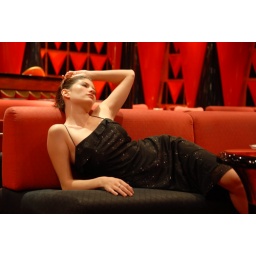
christina in red and black